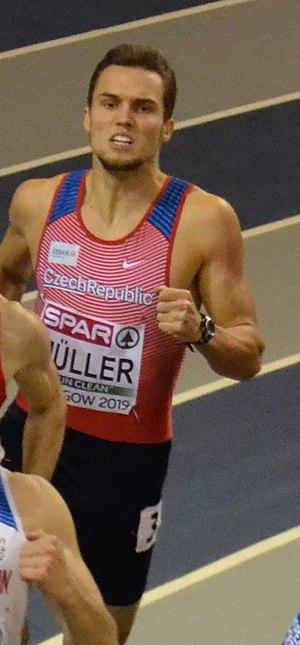
Vít Müller est un athlète tchèque, spécialiste du sprint.